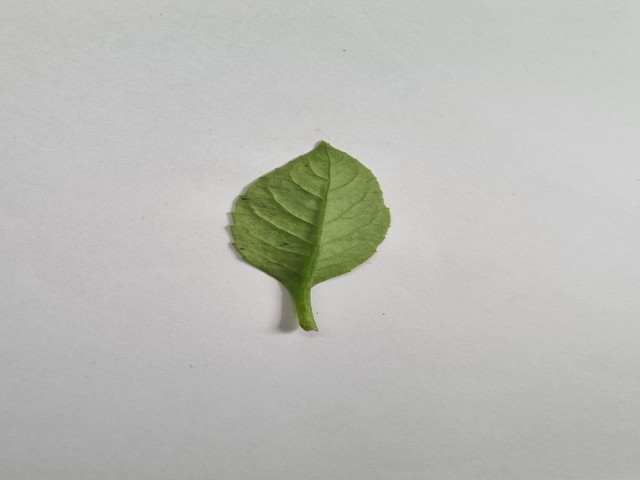
Plant: gainura